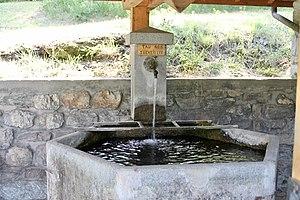
Bassin hexagonal du chef-lieu du Bois (juillet 2018).
Le Bois est une ancienne commune française située dans le département de la Savoie en région Auvergne-Rhône-Alpes.